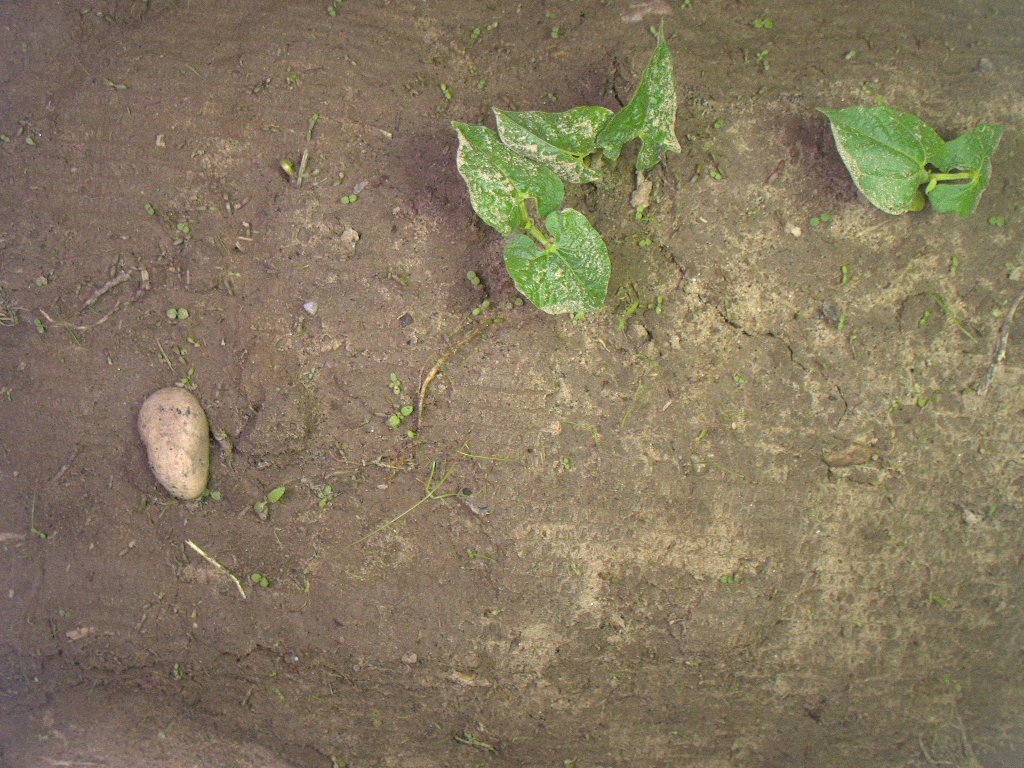
Crop: bean
Objects: bean, bean, bean, stem_bean, stem_bean, stem_bean